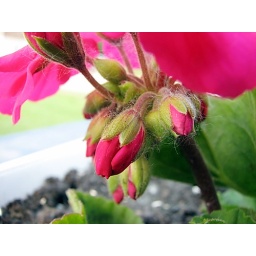
A shot from my flower boxes near the road in the summertime